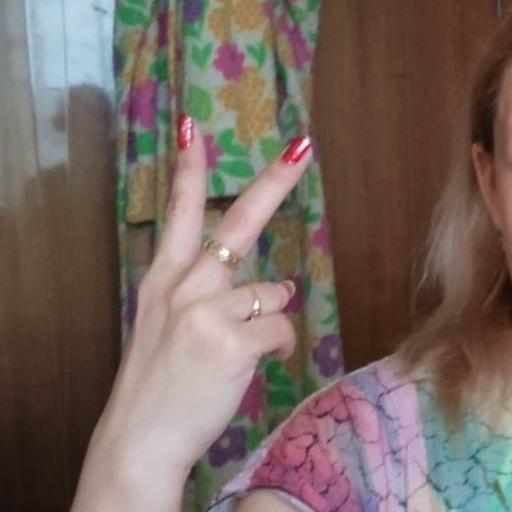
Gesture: peace_inverted